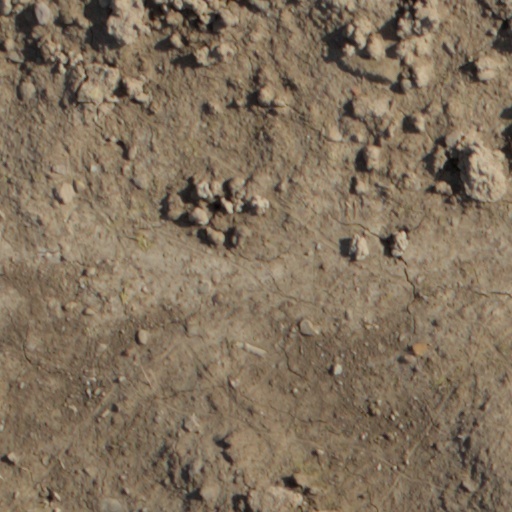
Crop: wheat